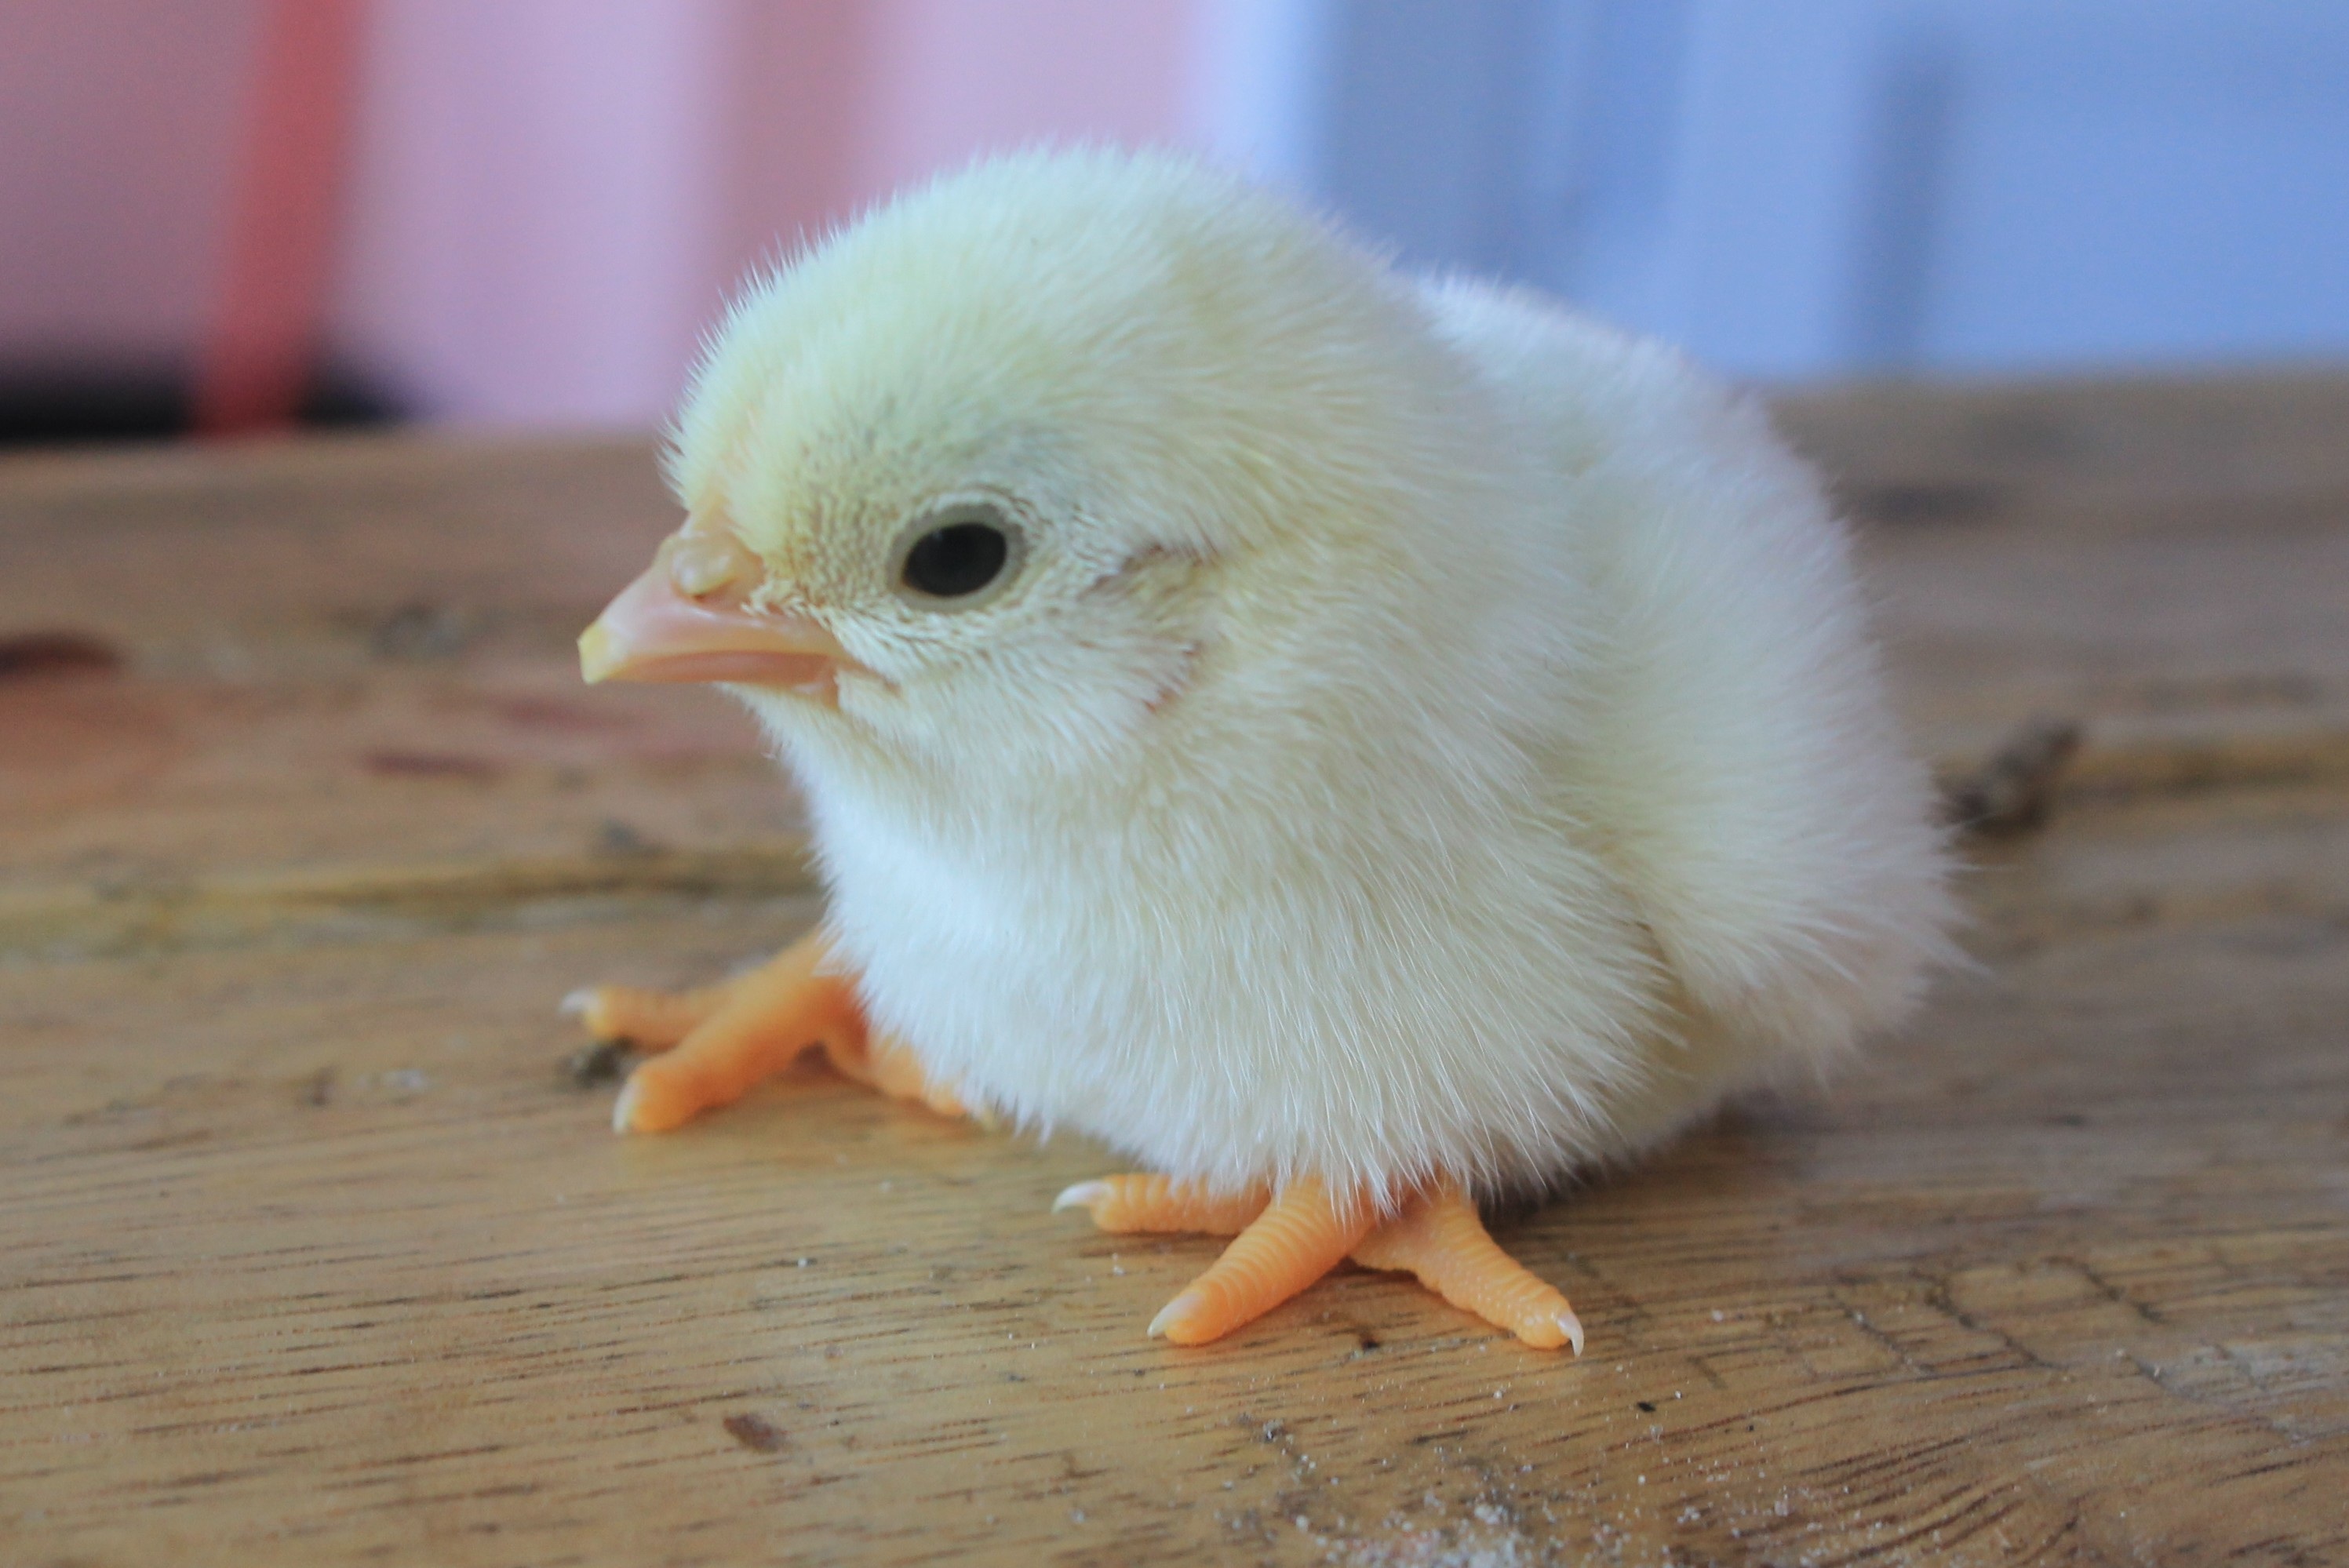
bird, wing, animal, cute, fluffy, beak, chicken, fauna, close up, vertebrate, finch, chick, newborn baby chick, perching bird